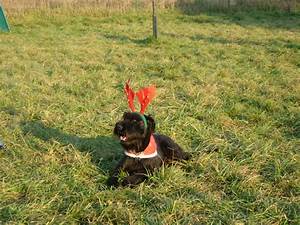
Label: cane